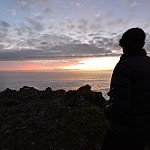
Label: sea